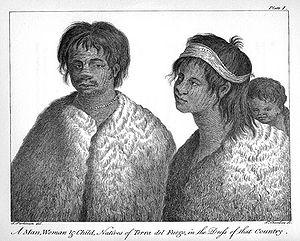
Les Yagans sont un peuple amérindien qui habitait la partie sud de la grande île de la Terre de Feu ainsi que les autres îles situées plus au sud, de l'autre côté du canal Beagle, jusque dans la région du cap Horn, dans des territoires qui font aujourd'hui partie de l'Argentine et du Chili. C'étaient des nomades qui se déplaçaient dans les nombreux chenaux de la région dans des canoës faits d'écorce de lenga, chassant les oiseaux ou les loutres de mer, avec la peau desquelles ils faisaient leurs vêtements. Leur langue est appelée le yámana ou yagan : elle est considérée comme un isolat, langue dont on ne connaît pas la filiation.
Sydney Parkinson, né vers 1745 et mort le 26 décembre 1771, est un illustrateur naturaliste écossais.